William Matthew Scott

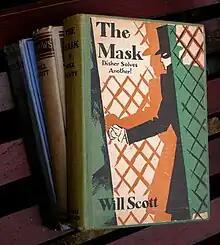
"The Mask"

Three editions were published 1929–1931 in English and German. The British Library holds a reference copy. In this whodunit novel, private detective Will Disher is described as suave, plump, astute and bored, but Scotland Yard still asks him for help in solving the mystery. The plot begins with the masked-murderer scenario, this one being a toff in evening dress. Much of the plot takes place in an English country house, and some of it is set in London, but the general setting is the marshland just south of Herne Bay and Birchington in Kent. Real local place names such as Maypole, Whitstable and Stodmarsh are transmuted into fictional places with names such as the Hope Poles Inn, Winstonlea and Stodmere Farm, and a chase through countryside at night evokes the true atmosphere of the marshes around the rivers Stour and Wantsum with their dykes or banked drainage trenches, twisting lanes and dark woods.